Watson Indy Roadster

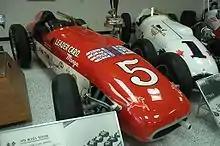
A 1958 Watson-Offenhauser which won the Race of Two Worlds in Monza, Italy.

The Watson Indy Roadster was an open-wheel race car chassis designed and developed by automotive mechanic and engineer A. J. Watson for U.S.A.C. Indy car racing, between 1956 and 1964.